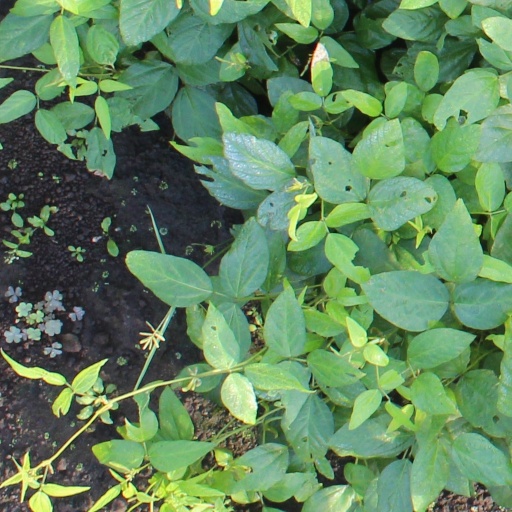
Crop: soybean